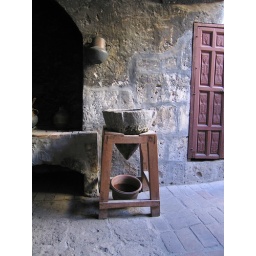
Basin for filtering water into bowl below at Monasterio de Catelina in Arequipa, Peru